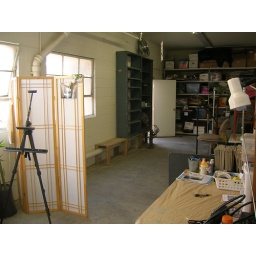
another view, door leads to industrial sink in outside courtyard.